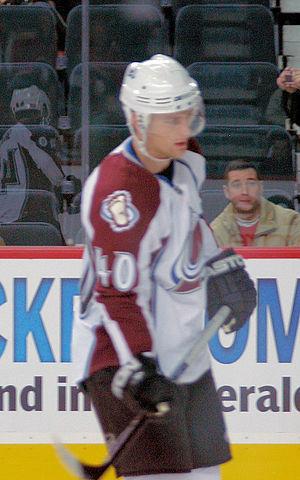
Marek Svatoš est un joueur professionnel slovaque de hockey sur glace. Il évoluait au poste d'ailier droit.